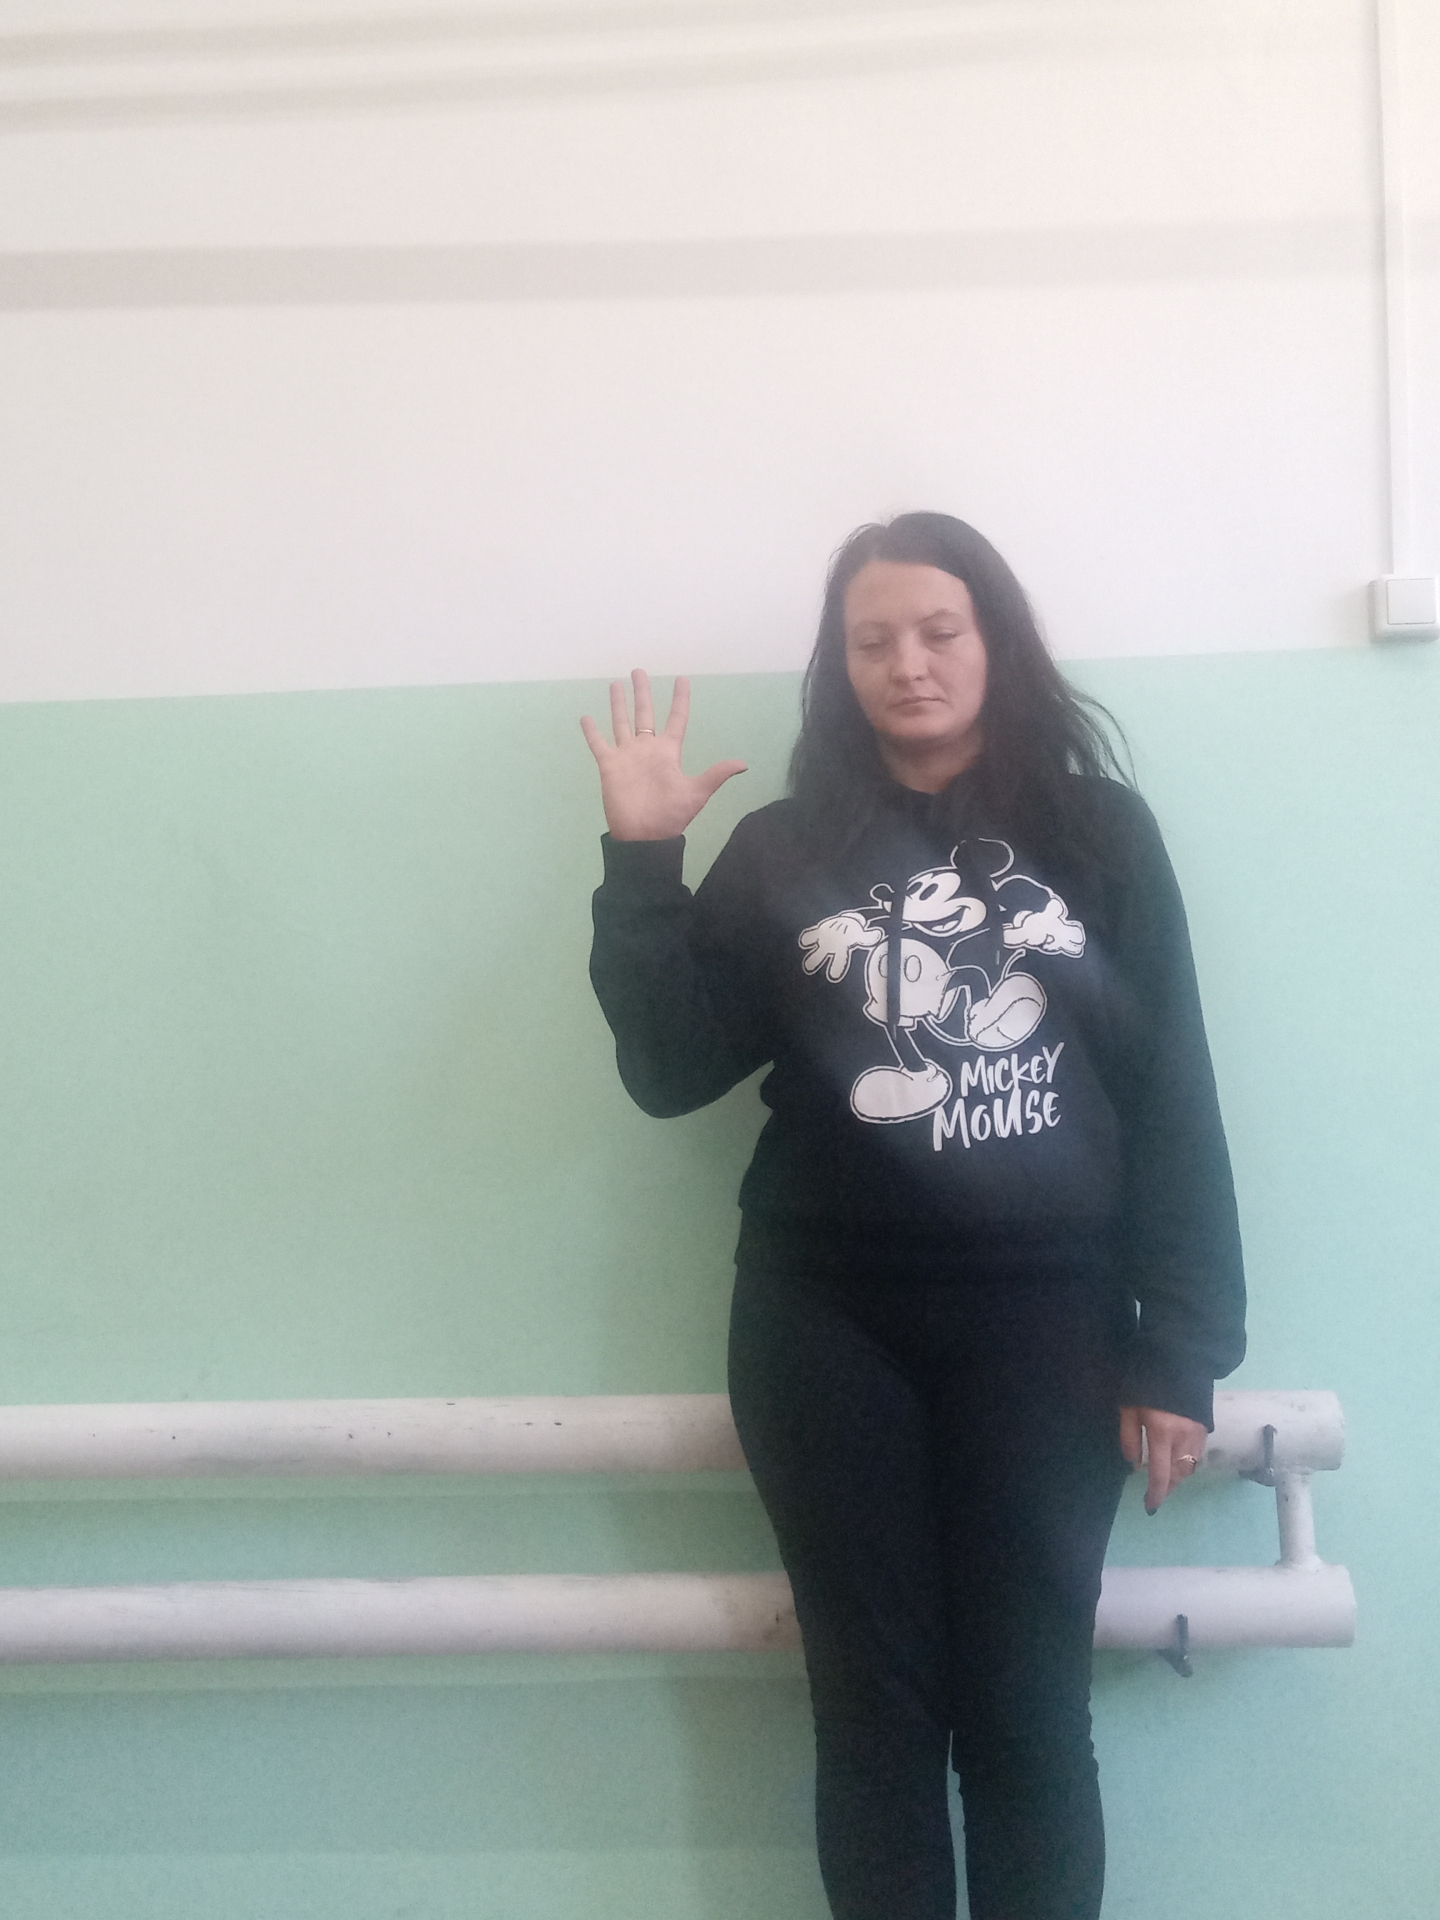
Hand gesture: palm